Increase A. Lapham

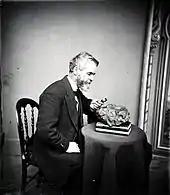
Lapham examining a meteorite which had fallen in Wisconsin in 1868

Increase Allen Lapham (c. 1811 – September 14, 1875) was an American writer, scientist, and naturalist, whose work focused primarily on the what is now the U.S. state of Wisconsin. He made maps of the area and published numerous books on the archaeology, biology, and geology of the region, and discovered both the Panther Intaglio Effigy Mound and Milwaukee Formation. He founded the Wisconsin Natural History Association, and served as the state's Chief Geologist for two years. He also lobbied Congress and the Smithsonian Institution to establish an agency to predict the weather around the Great Lakes and this became the National Weather Service.